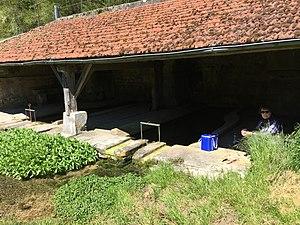
Touillon est une commune française située dans le département de la Côte-d'Or en région Bourgogne-Franche-Comté.